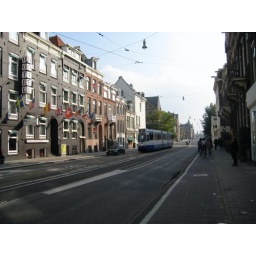
the trolley system is fantastic... very few cars in amsterdam, mostly trolleys and bikes